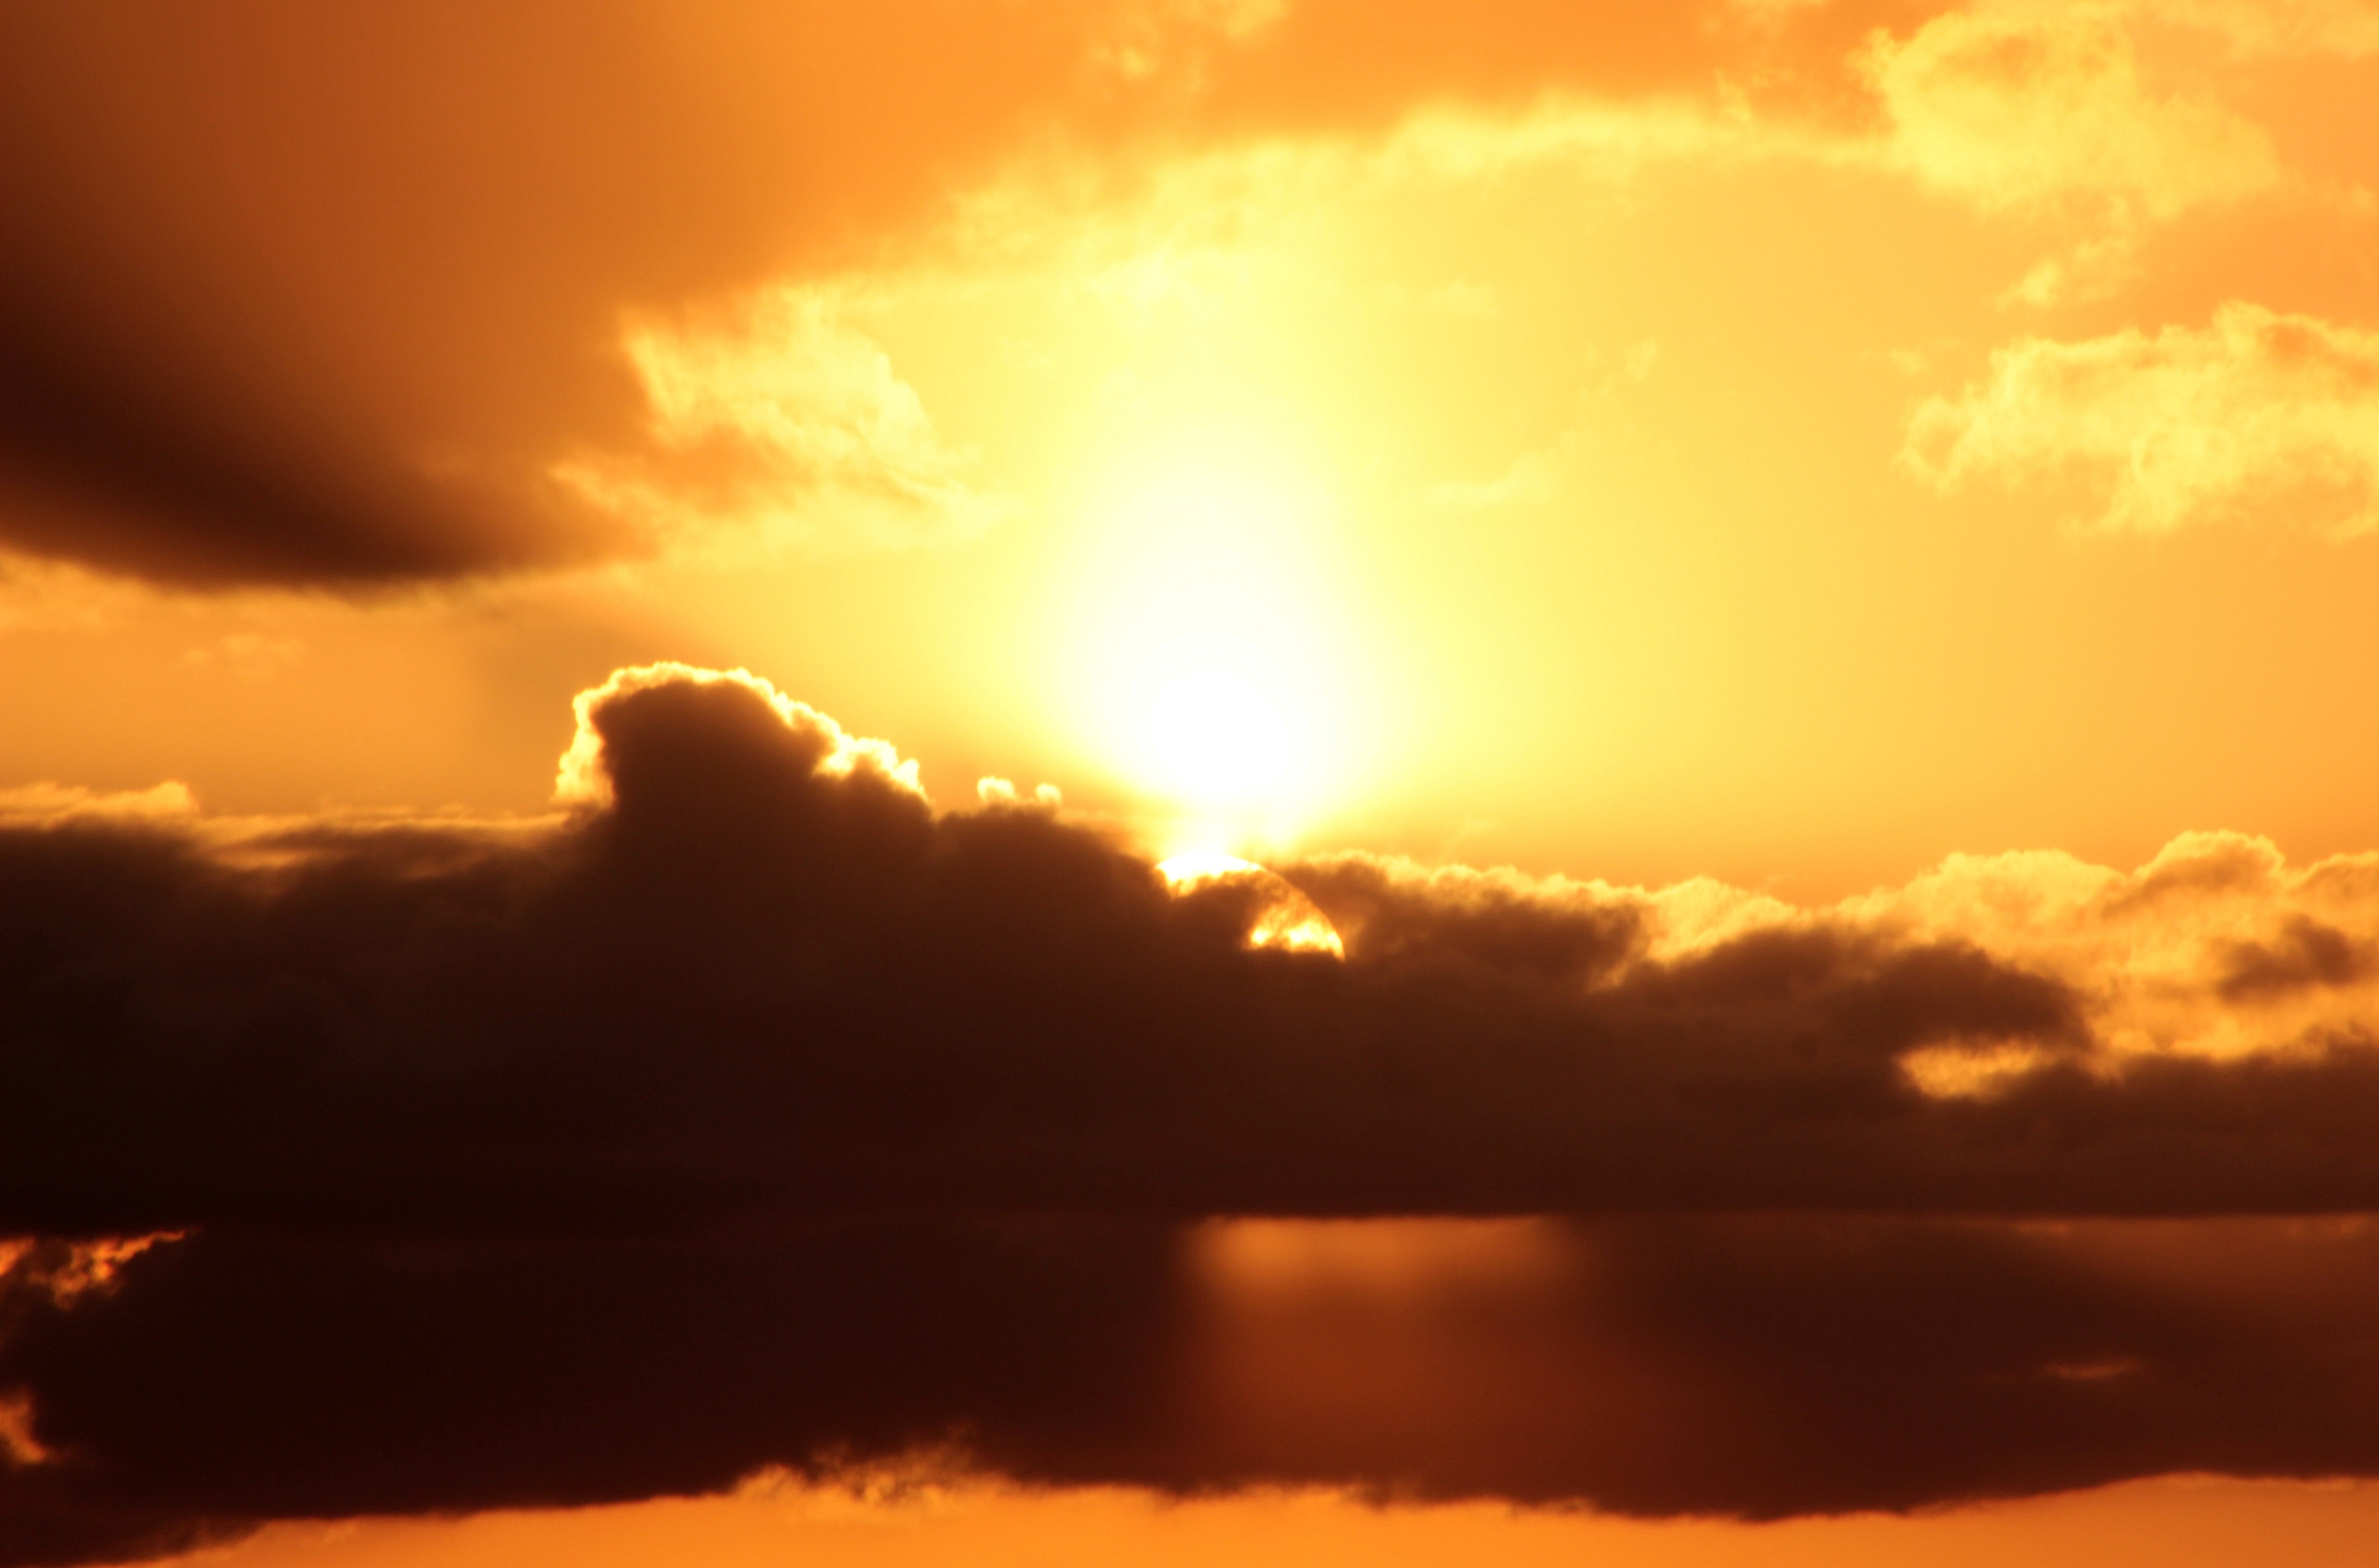
sea, horizon, cloud, sky, sun, sunrise, sunset, sunlight, morning, dawn, atmosphere, dusk, evening, romance, clouds, abendstimmung, afterglow, evening sky, setting sun, dark clouds, red sky at morning